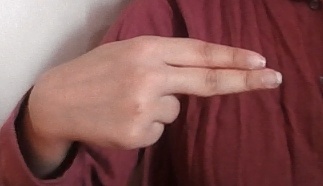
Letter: ain